Empire Service

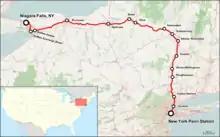

Most "Empire Service" trains consist of five or six cars hauled by a locomotive.